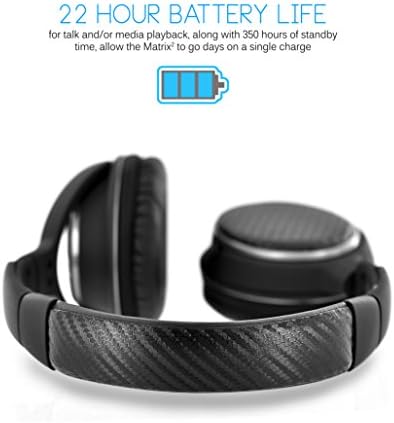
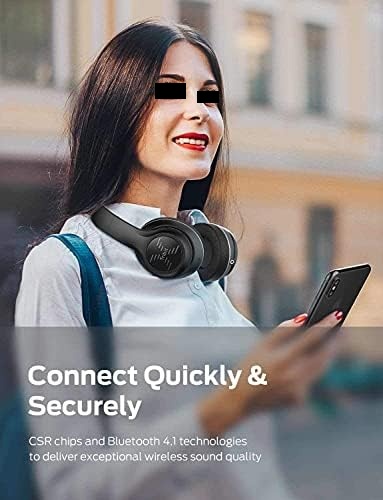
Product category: headphones
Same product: no